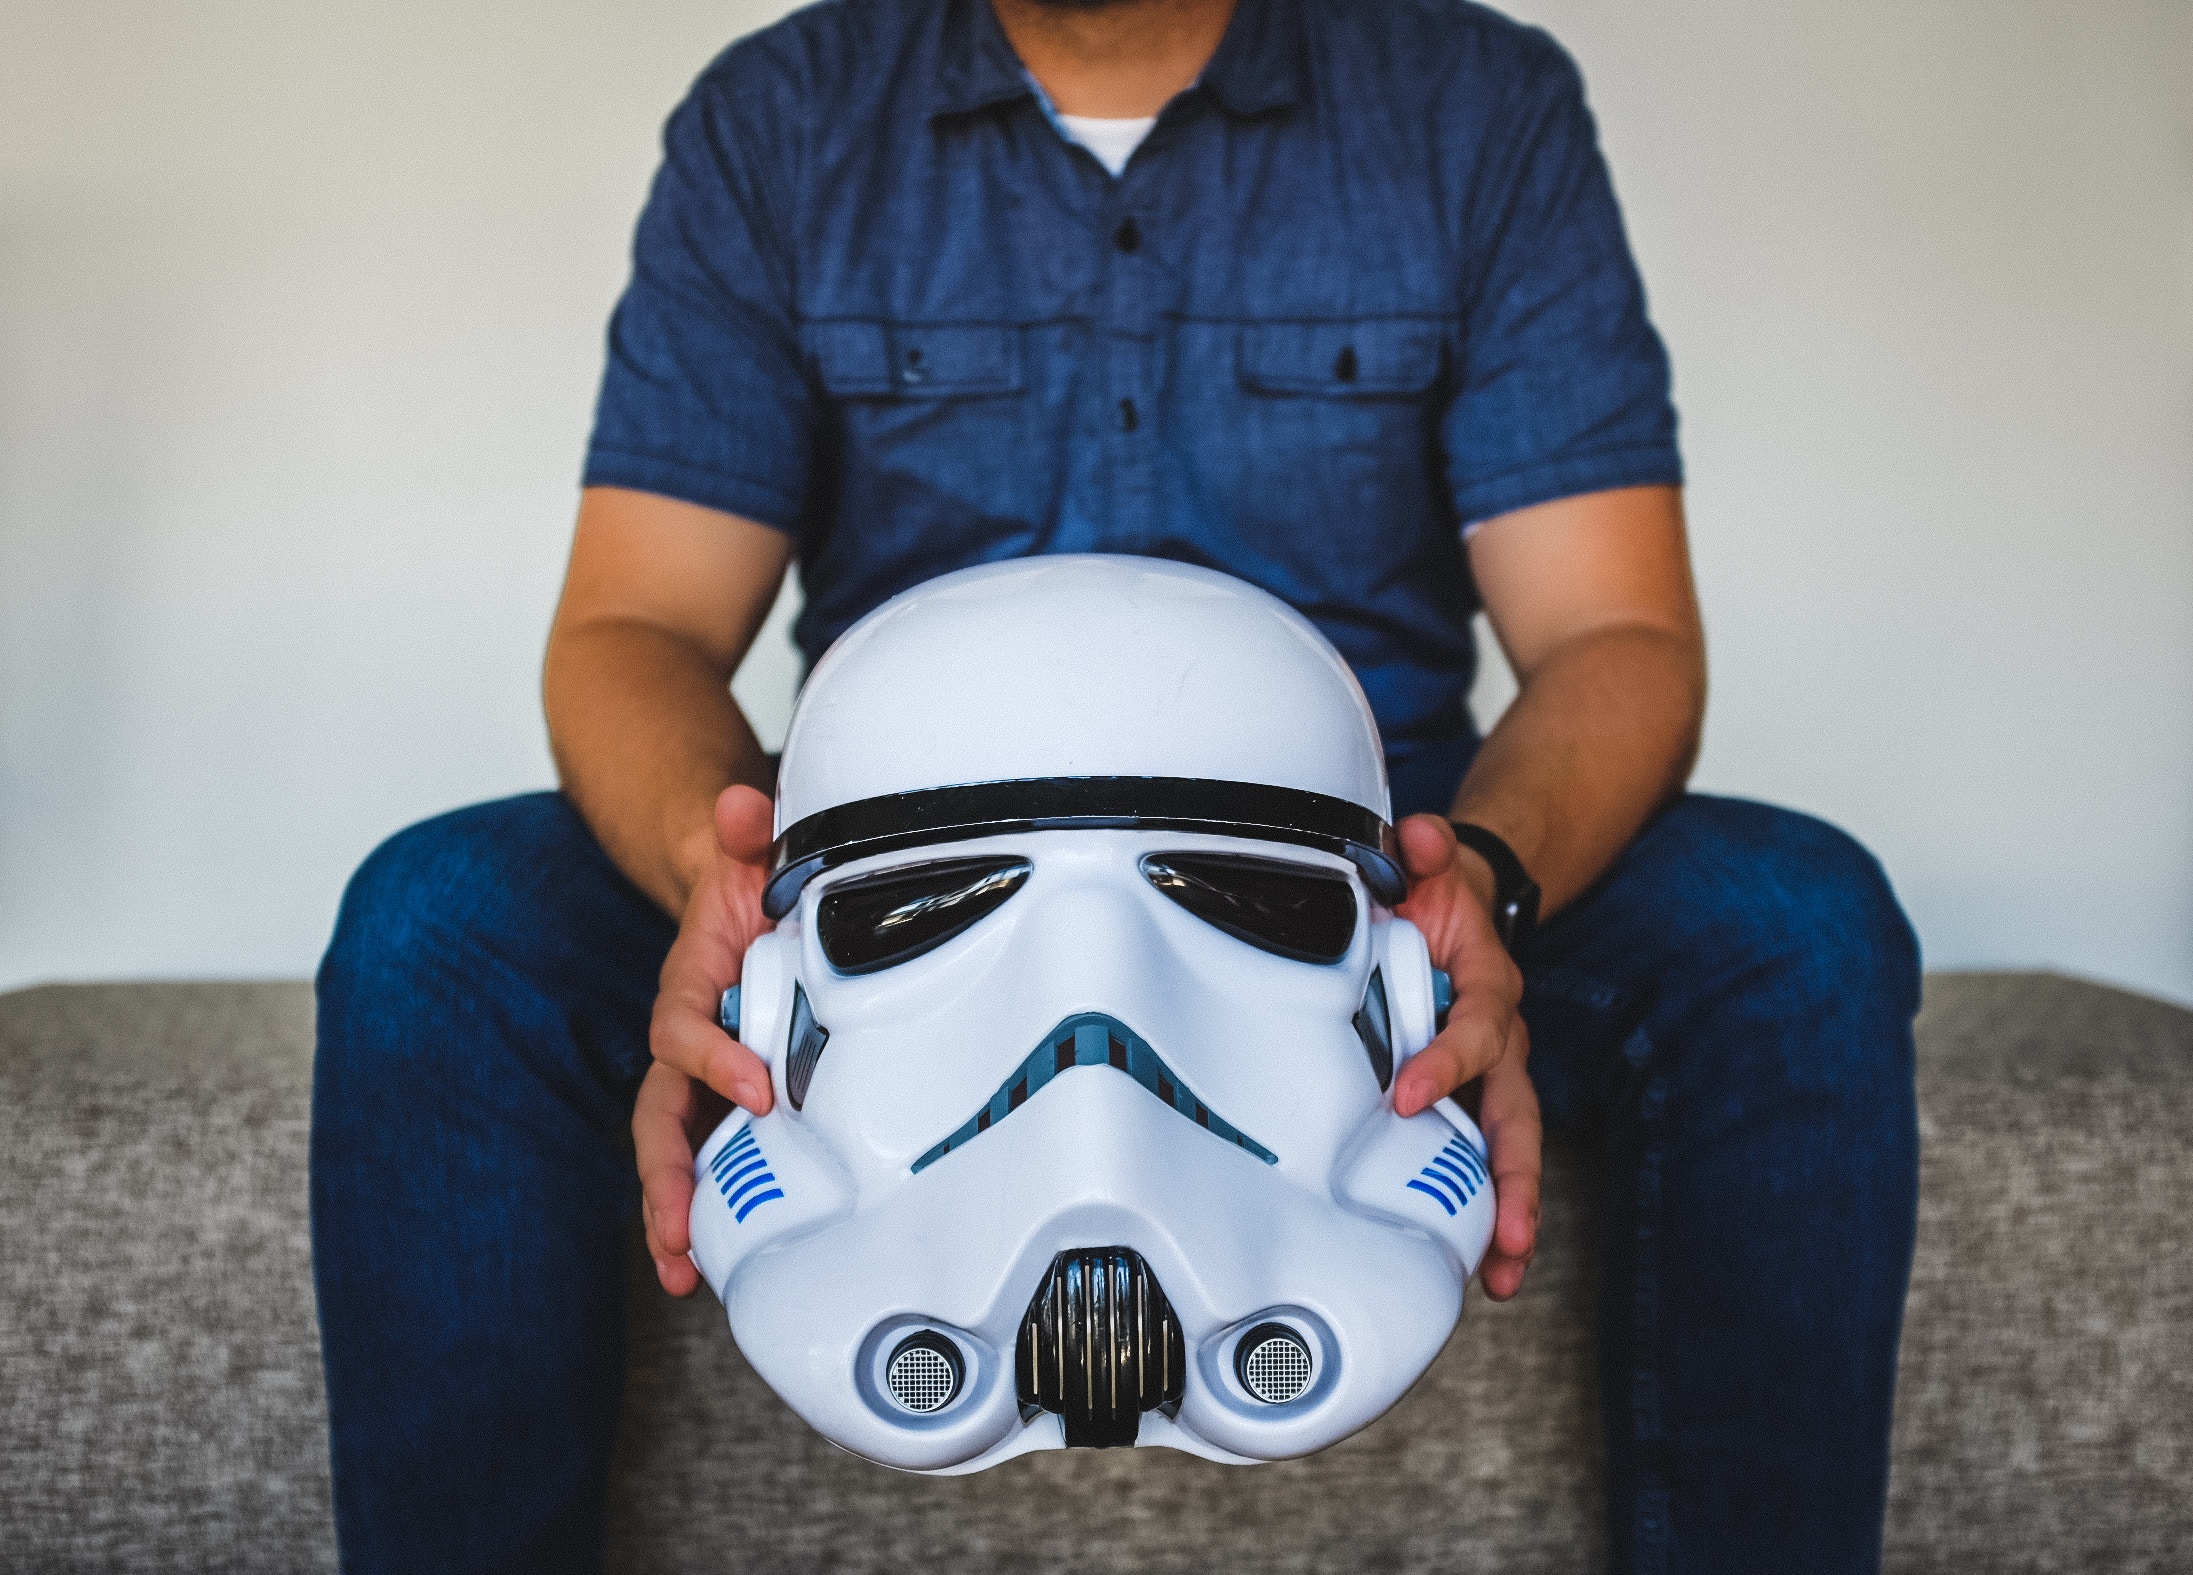
helmet, protective gear in sports, protective equipment in gridiron football, headgear, personal protective equipment, football helmet, sports equipment, bicycle helmet, football equipment and supplies, ski helmet, motorcycle helmet, hockey protective equipment, bicycle clothing, product, mask, face mask, electric blue, bicycles equipment and supplies, lacrosse helmet